Ernest William Goodpasture

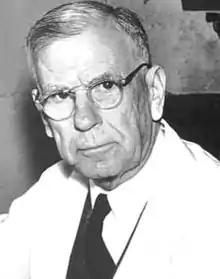
Ernest Goodpasture (in 1955)

Ernest William Goodpasture (October 17, 1886 – September 20, 1960) was an American pathologist and physician. Goodpasture advanced the scientific understanding of the pathogenesis of infectious diseases, parasitism, and a variety of rickettsial and viral infections. Together with colleagues at Vanderbilt University, he invented methods for growing viruses and rickettsiae in chicken embryos and fertilized chicken eggs. This enabled the development of vaccines against influenza, chicken pox, smallpox, yellow fever, typhus, Rocky mountain spotted fever, and other diseases. He also identified and described what would become known as Goodpasture syndrome.